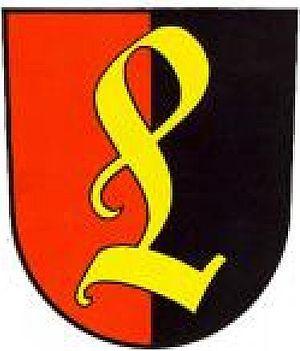
Lichtensteig est une ville et une commune suisse du canton de Saint-Gall, située dans la circonscription électorale de Toggenburg.